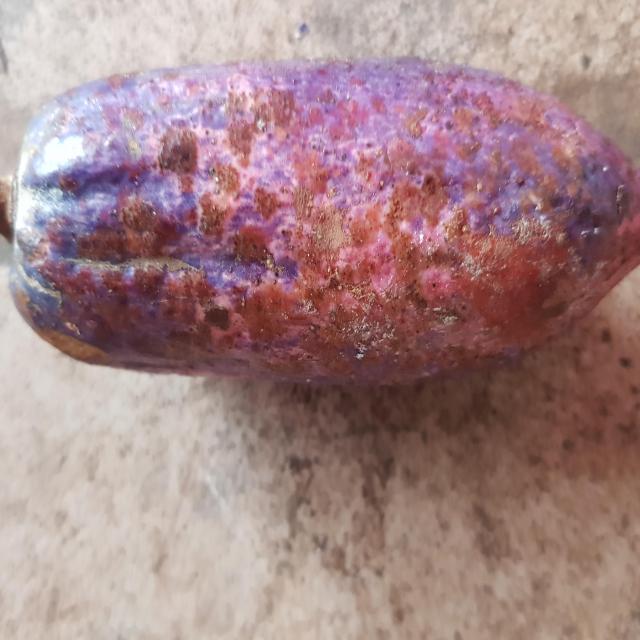
Plum grade: unripe